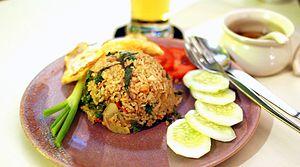
La cuisine thaïlandaise, bien que semblable en certains points avec celle de ses voisins chinois, indiens et birmans, se démarque par des saveurs et ingrédients originaux : curry, menthe, citronnelle, coriandre, basilic rouge. Pimentée à l'excès pour le palais occidental et presque toujours accompagnée de nuoc mam, elle rencontre un succès international croissant. Voici donc une liste des ingrédients utilisés en cuisine thaïlandaise.
Le riz frit ou riz revenu est un mets composé de riz sauté au wok ou à la poêle, le plus souvent mélangé à d’autres ingrédients tels qu’œufs, légumes, produits de la mer ou viande. Il est souvent consommé seul, mais peut aussi accompagner un autre plat. Le riz frit est une composante majeure des cuisines d’Asie de l’Est, du Sud-Est et dans une certaine mesure, du Sud. Quand il est fait maison, le riz frit inclut généralement les restes d’autres plats, donnant ainsi naissance à d’innombrables variations. Économique et varié, il se rapproche de préparations comme les nouilles frites ou le pyttipanna. Le riz frit est apparu sous la dynastie Sui, en Chine. Ainsi, toutes les variations de ce plat tirent leurs origines du riz frit chinois.